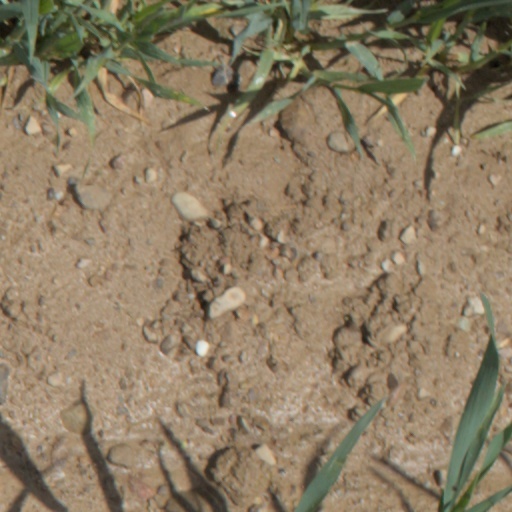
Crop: wheat